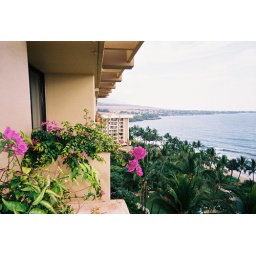
Looking out to sea over lovely flowers and trees from the Hyatt Kaanapali on Maui